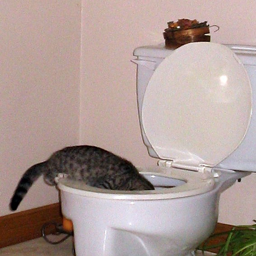
A gray striped young cat is hanging on to the toilet seat and stretched into the bowl to drink water.
A cat leaning over a toilet have a drink.
A cat in the bathroom  drinking out of a commode.
A cat is in the bathroom drinking out of the toilet.
a cat leaning down into a toilet and drinking the water thats inside